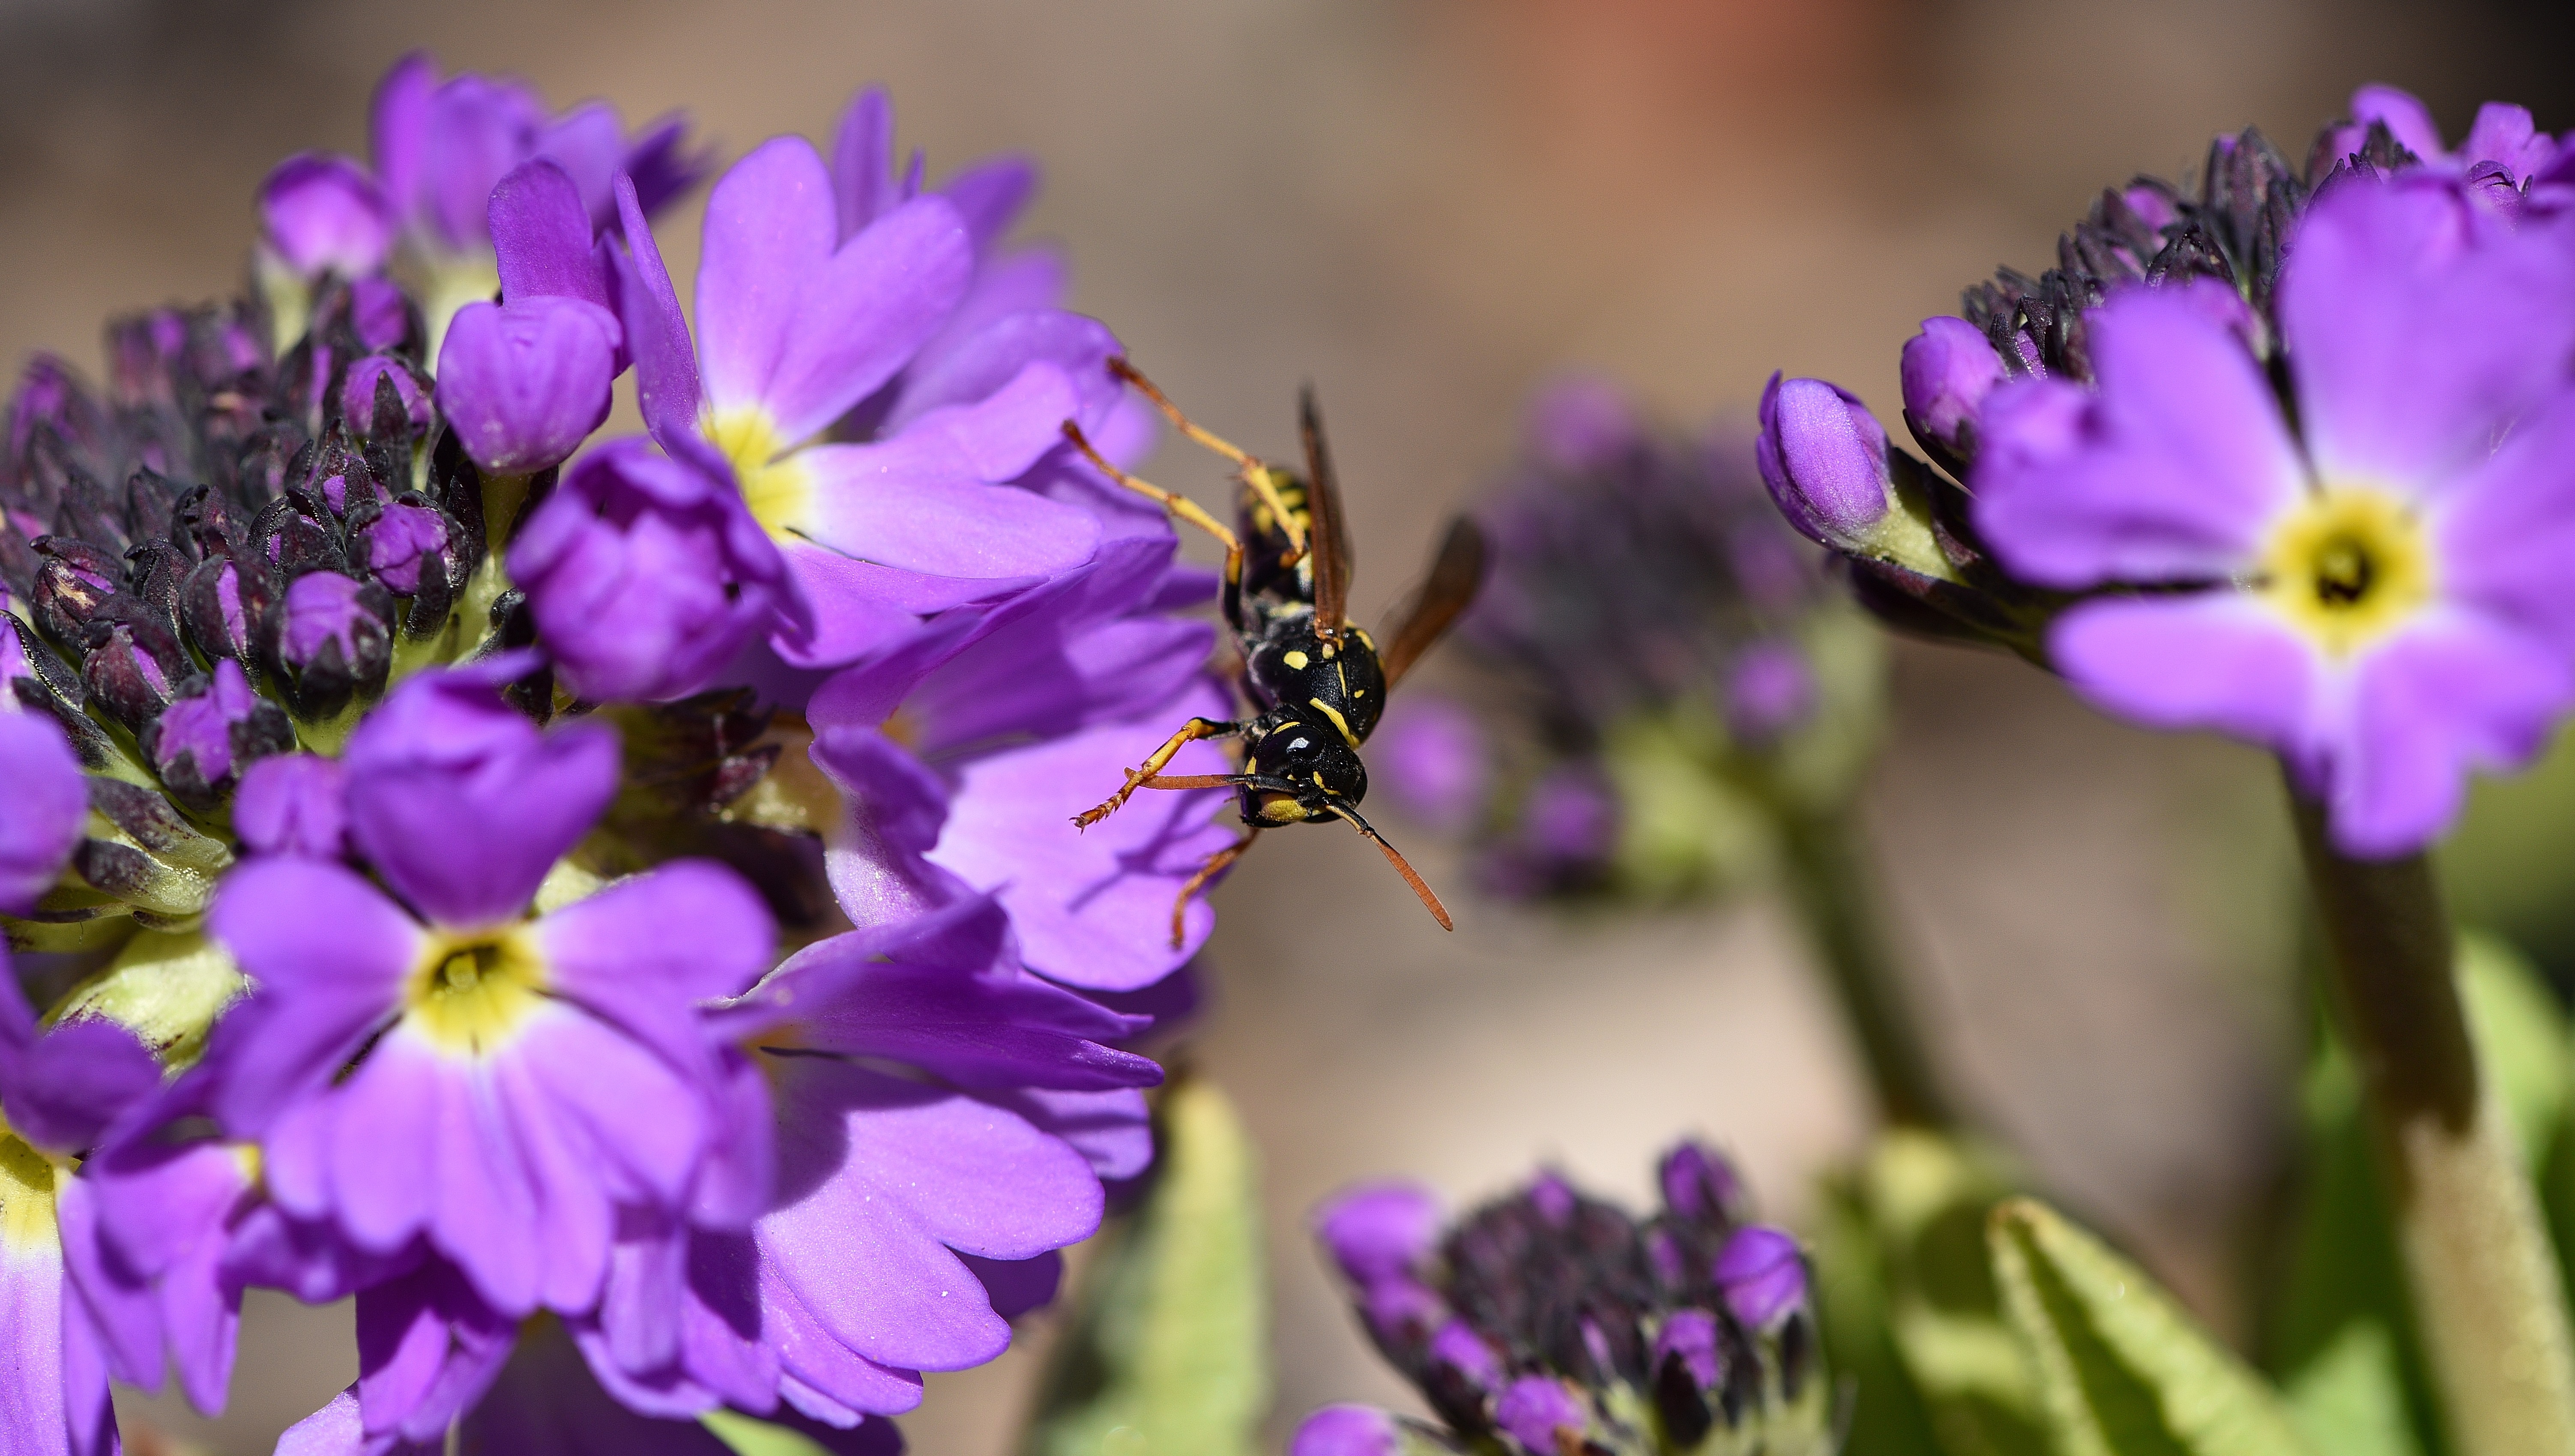
nature, blossom, plant, flower, purple, petal, animal, insect, botany, garden, close, flora, wildflower, drumstick, primrose, early bloomer, spring flower, nectar, macro photography, flowering plant, field wasp, annual plant, land plant, violet family